Abraham Matthijs

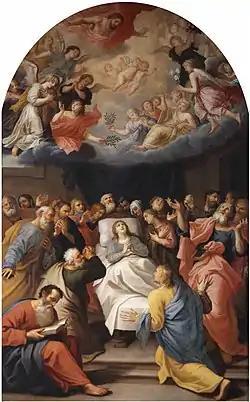
"The death of Maria" by Abraham Matthijs (1633), oil on canvas, 325x500cm

Abraham Matthijs or Abraham Matthys (1581 in Antwerp – 2 September 1649 in Antwerp) was a Flemish painter and art collector who was active in Antwerp and Italy. He is known for his religious compositions, marine scenes and portraits.